Beton (typeface)

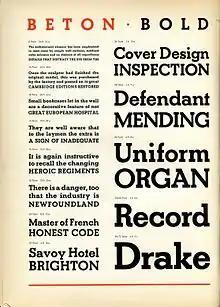
Beton Bold in a metal type sample

Beton is a slab-serif typeface designed by Heinrich Jost and released originally by the Bauer Type Foundry from 1929 onwards, with most major styles released by 1931. "Beton" is German for concrete (originally from French), a choice of name suggesting its industrial aesthetic.